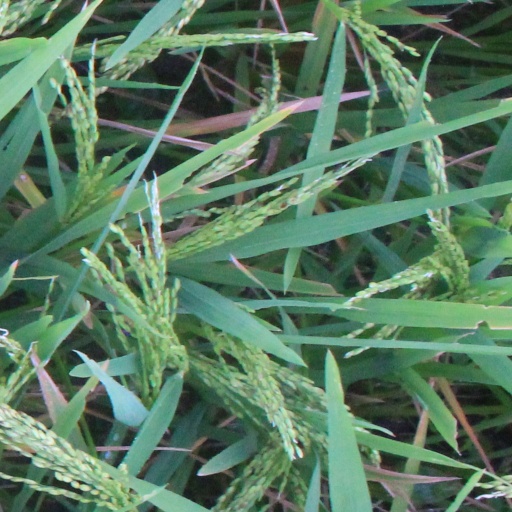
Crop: rice